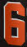
Number: 6